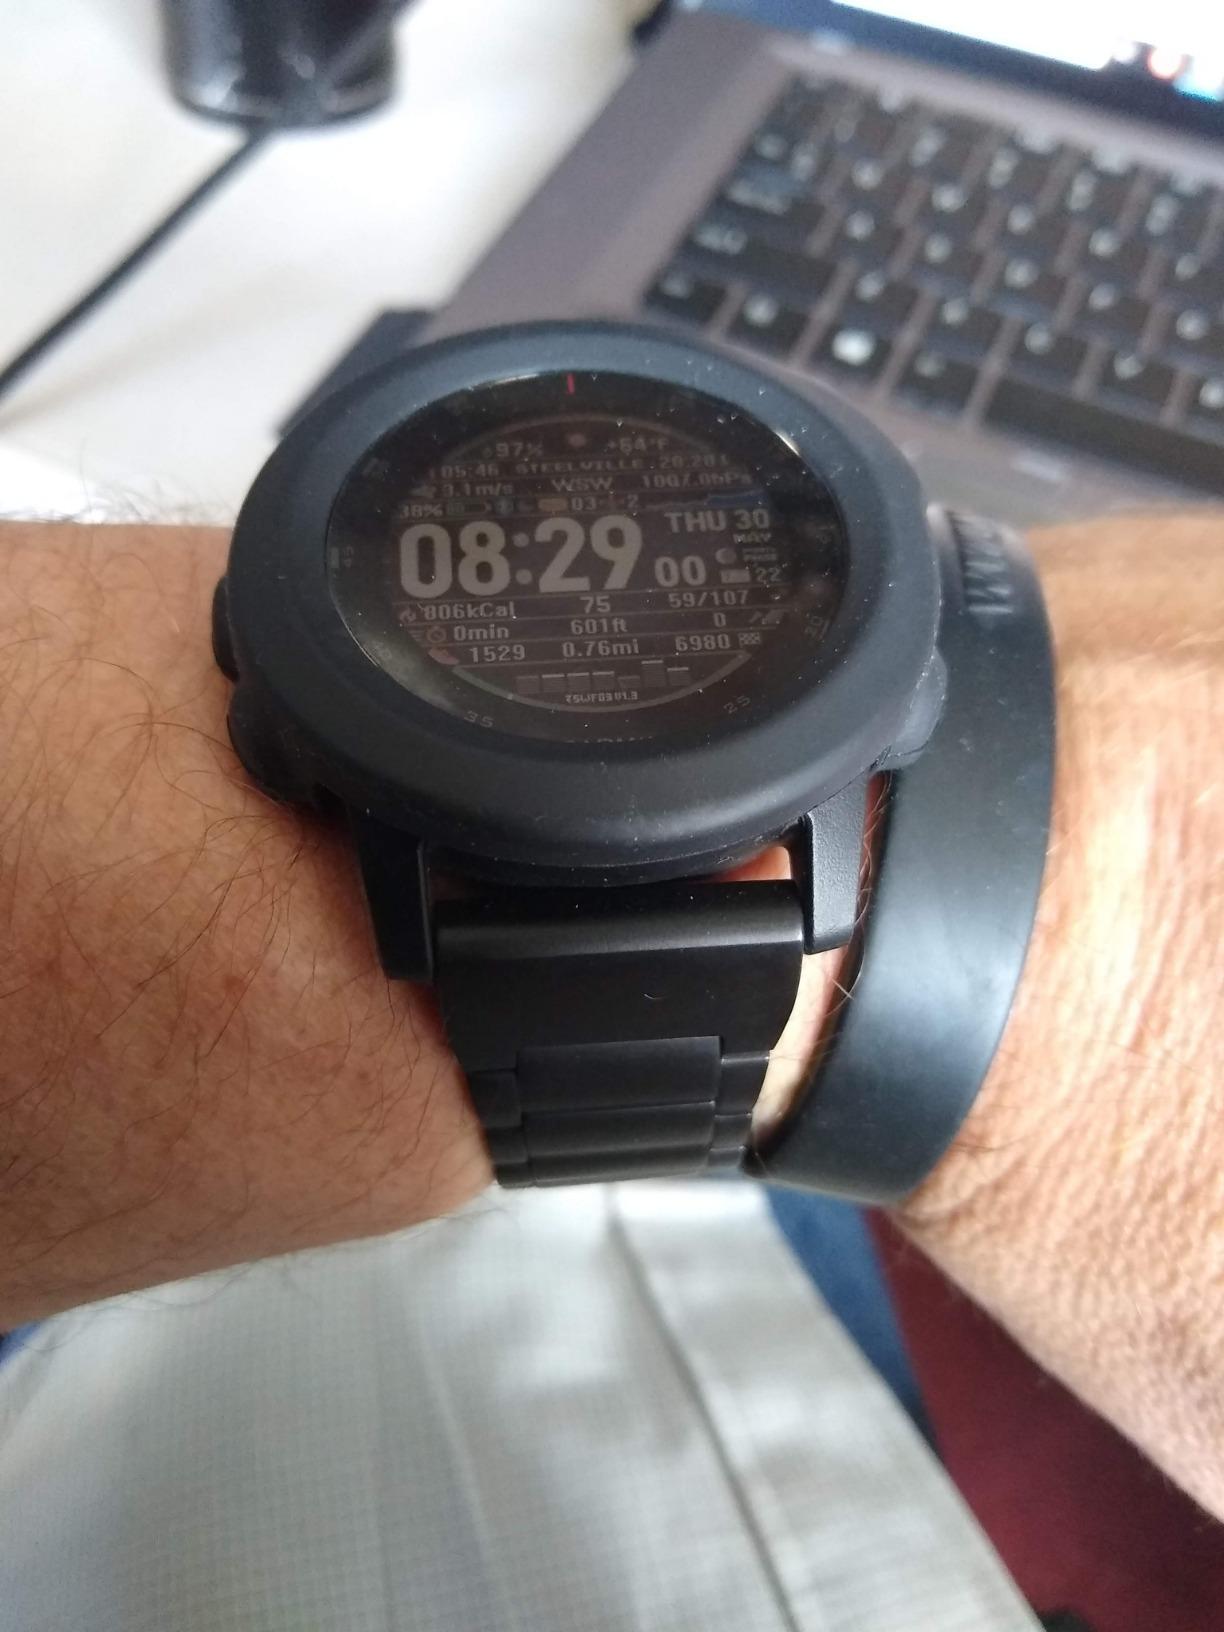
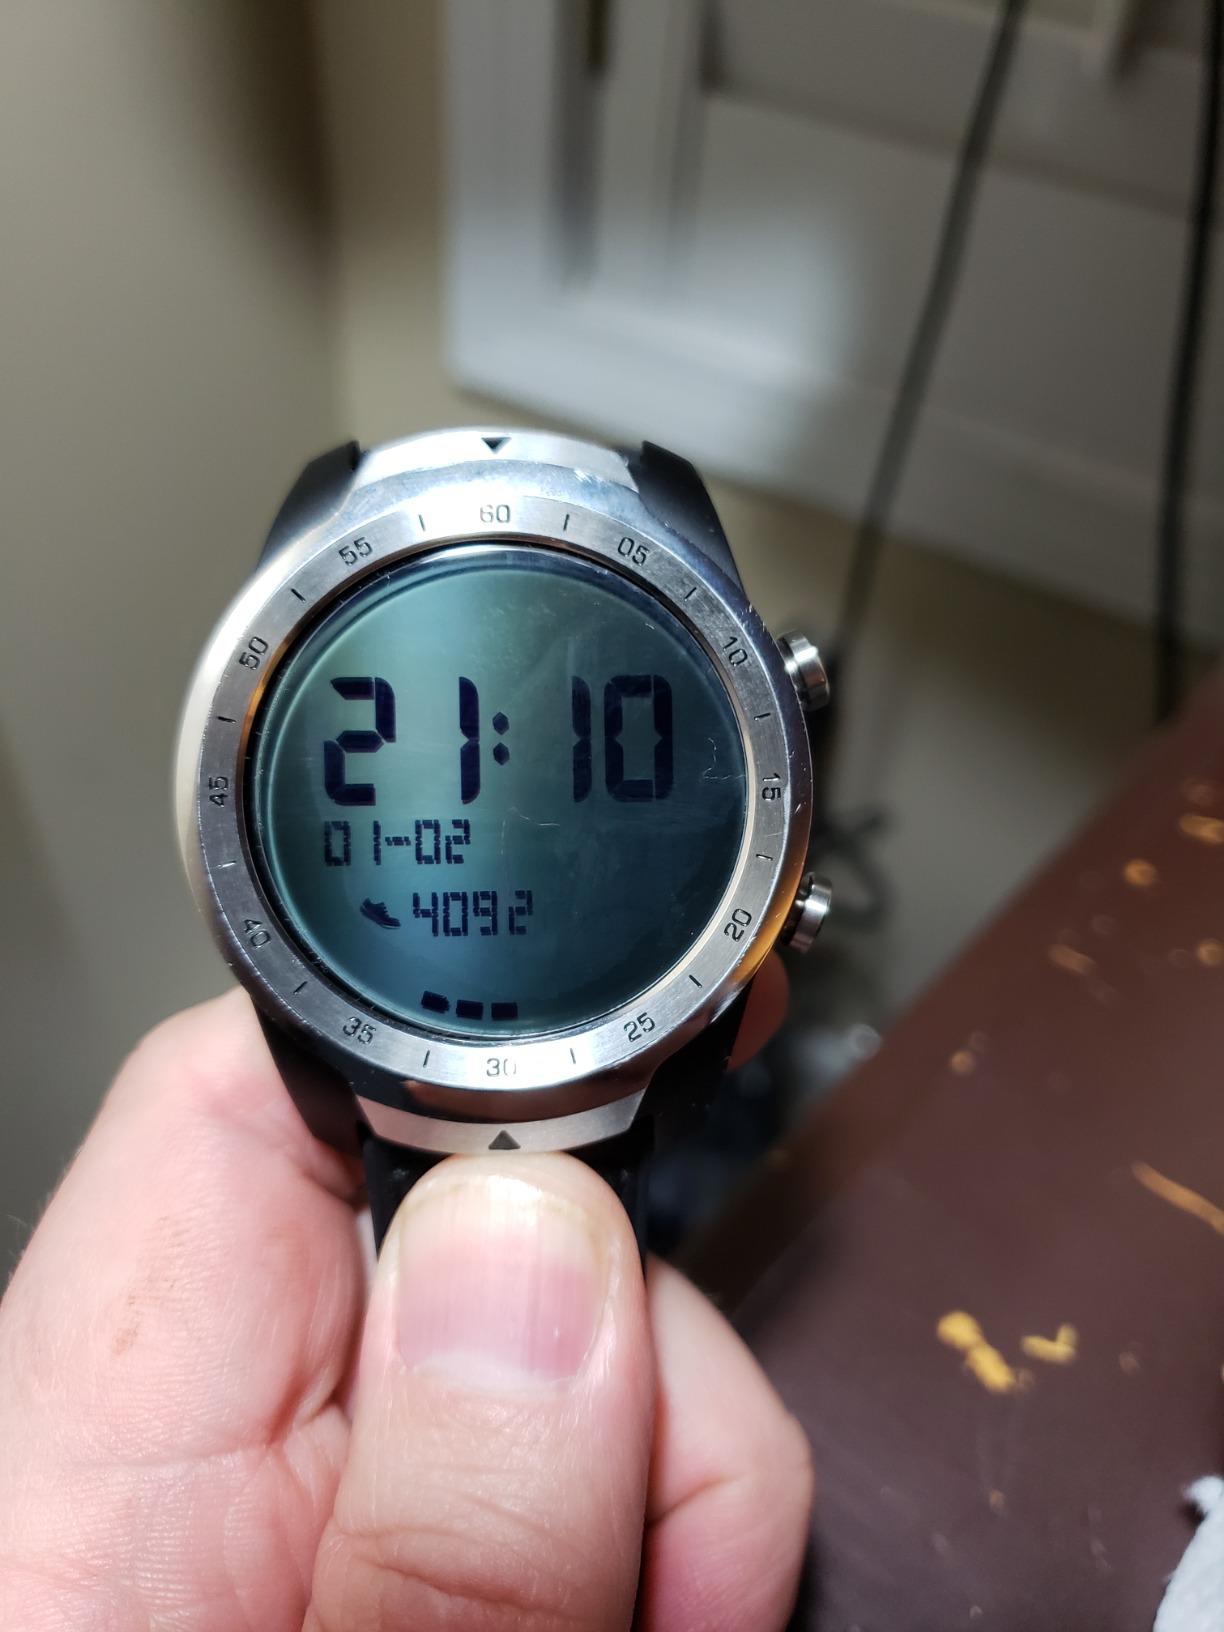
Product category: smartwatch
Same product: no